Conor Harrington

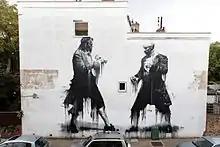
"Fight Club" by Conor Harrington in Dulwich, south London, inspired by "Massacre of the Innocents" by Charles Le Brun in Dulwich Picture Gallery, produced as part of Dulwich Outdoor Gallery in 2013.

In 2013, Harrington participated in the Dulwich Outdoor Gallery project, initiated by Ingrid Beazley of Dulwich Picture Gallery.